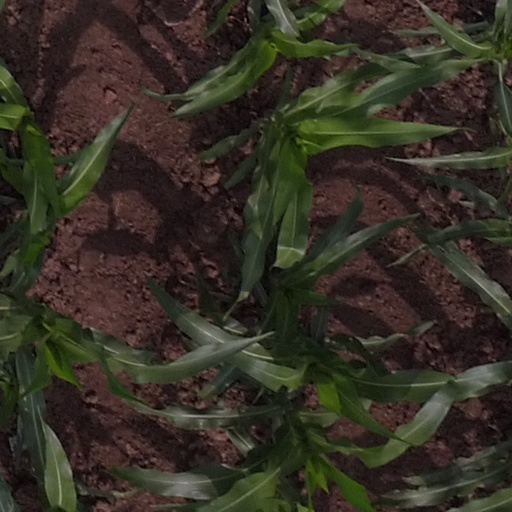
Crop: maize; corn